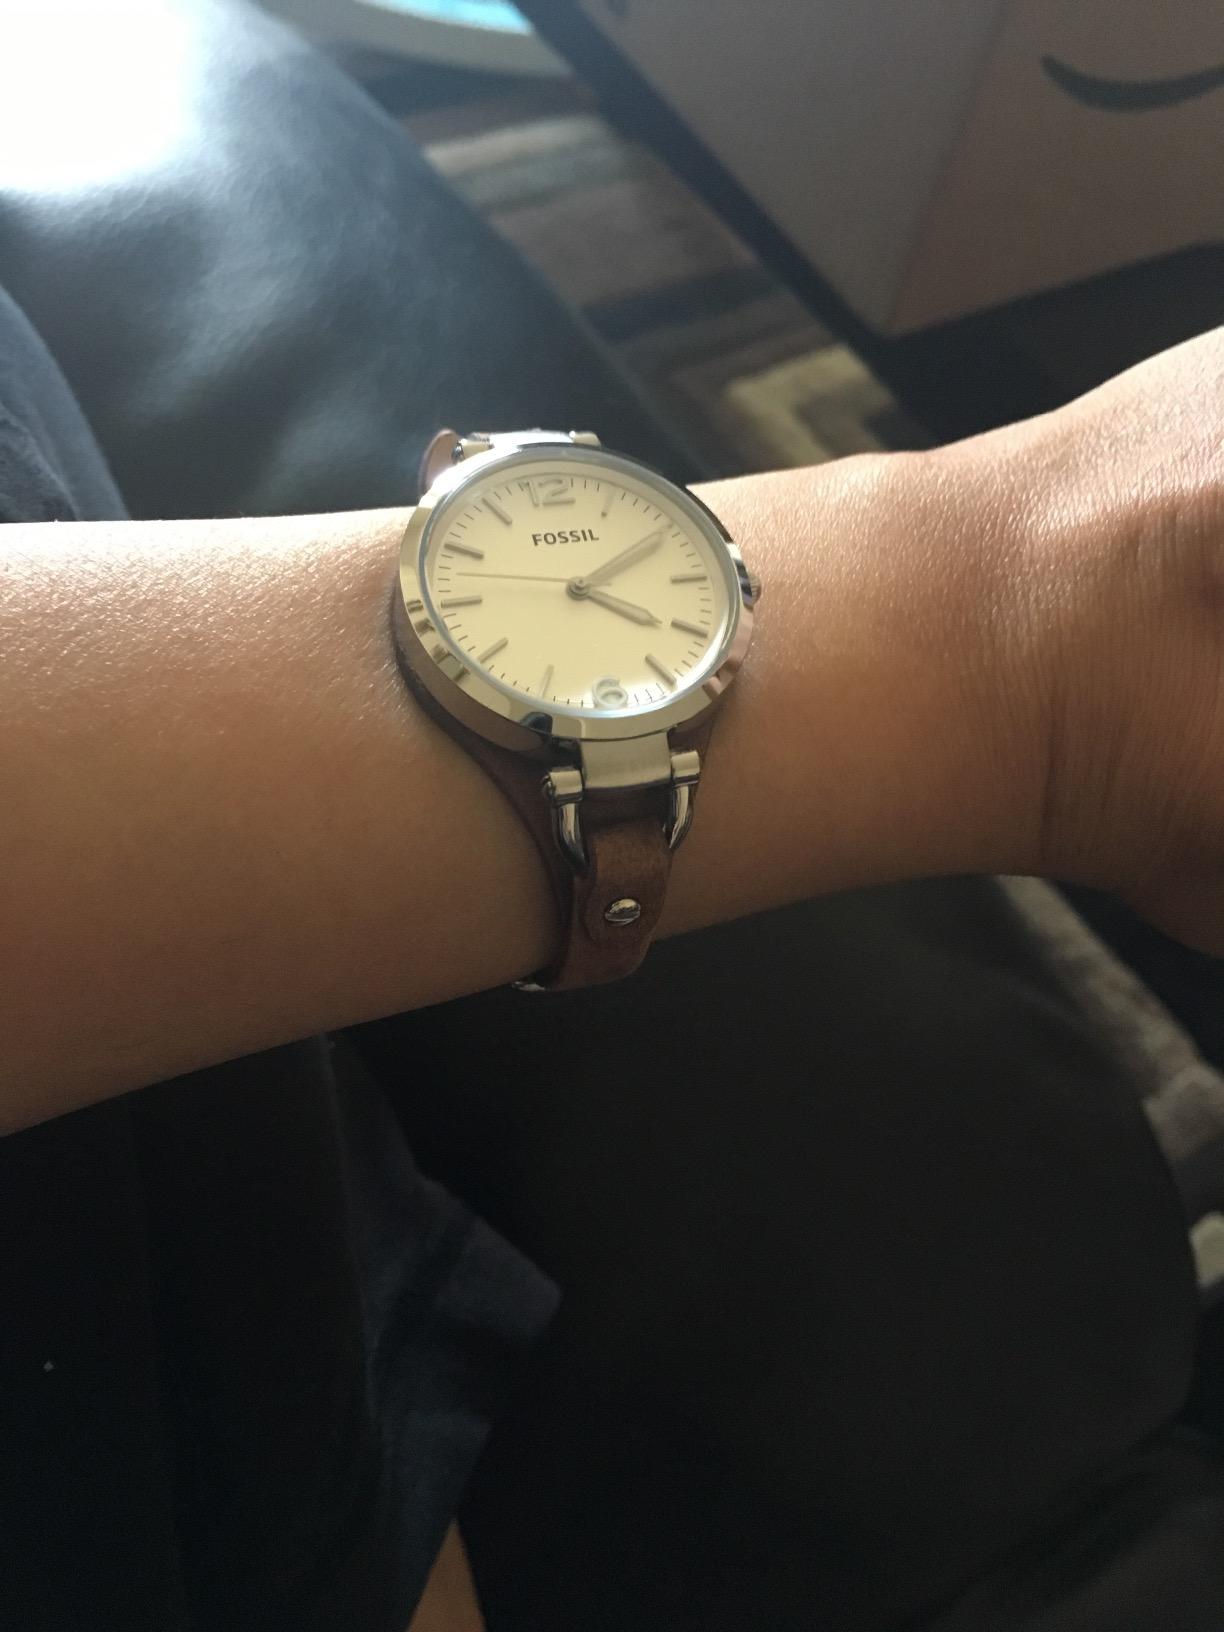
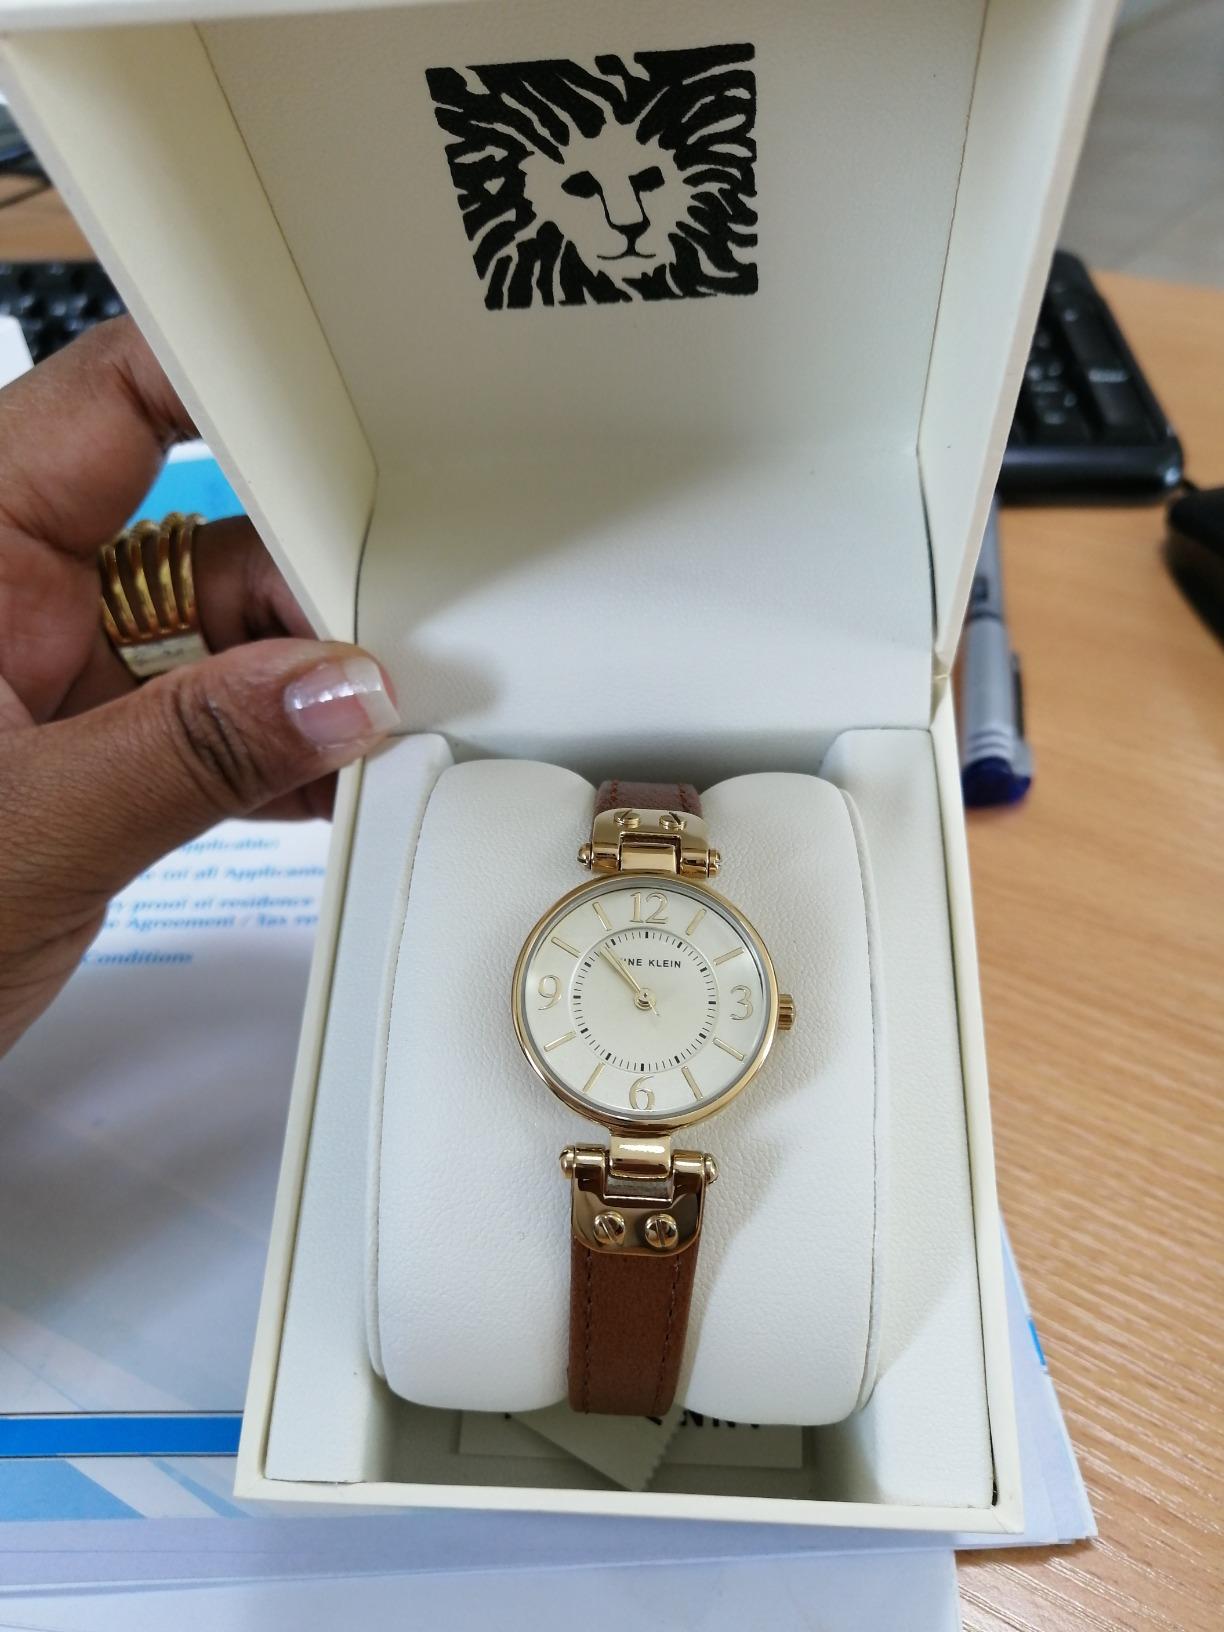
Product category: accessories_watch
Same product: no